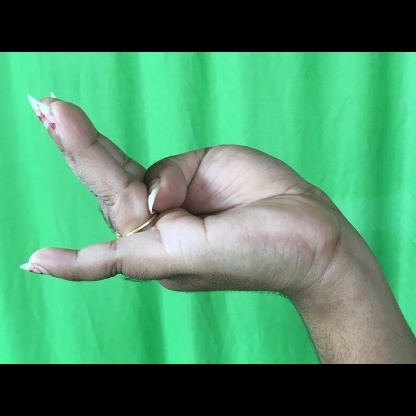
Mudra: Chaturam